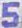
Number: 5